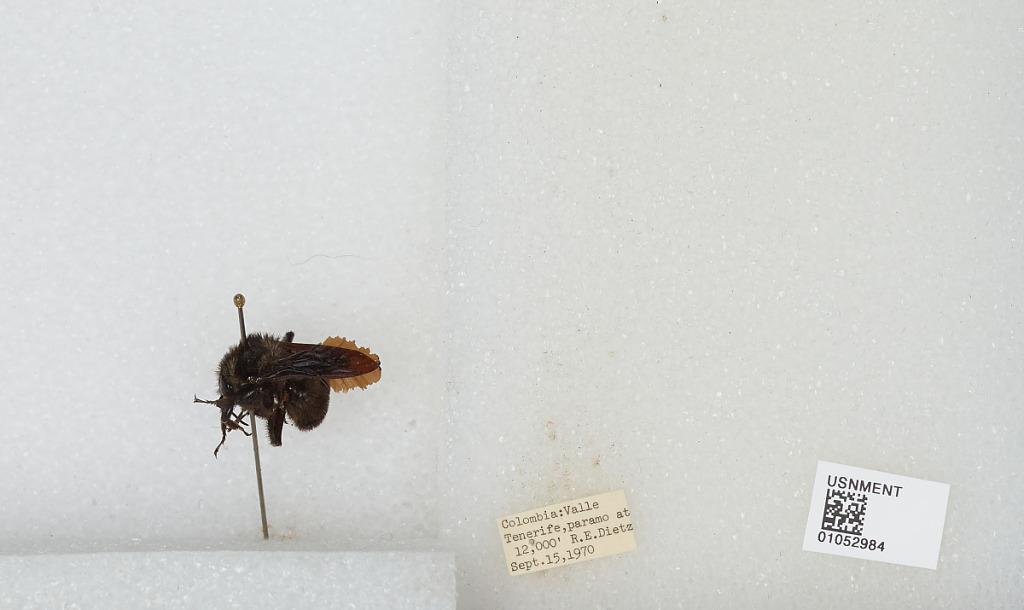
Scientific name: Bombus sp.
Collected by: R. Dietz
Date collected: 1970-9-15
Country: Colombia
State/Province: Valle del Cauca
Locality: Tenerife